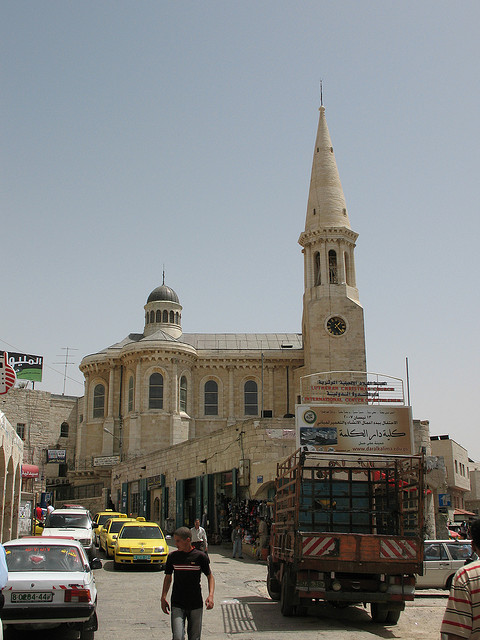
A truck that is sitting in front of a building.

A man walks down a street next to a truck and other traffic.